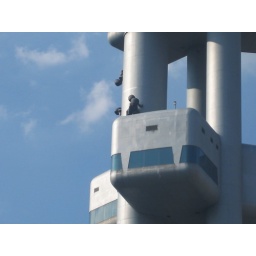
tower in prague...advertised as having &amp;quot;giant naked black babies climbing&amp;quot; up it